Marius Moutet

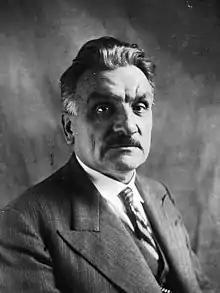
Moutet in 1933

Marius Moutet (19 April 1876 – 29 October 1968) was a French Socialist diplomat and colonial adviser. An expert in colonial issues, he served as Minister of the Colonies for four terms in the 1930s and 1940s and was president of the General council of the Drôme department after the war until 1951. He was sympathetic to Ho Chi Minh and advocated the independence of Vietnam. At the age of 92, Moutet was the oldest member of the Senate of France and the French Assembly.